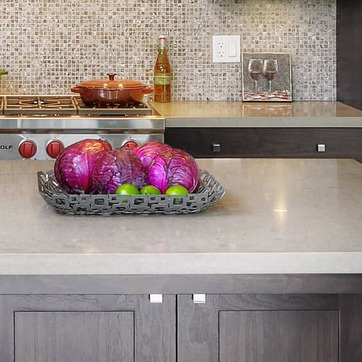
Material: food